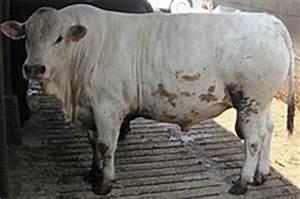
cow